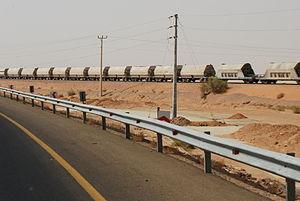
Le transport de phosphate sur le chemin de fer du Hejaz, convoi remontant la voie vers le Nord.